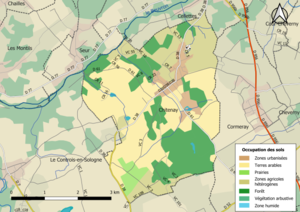
Carte des infrastructures et de l’occupation des sols en 2018 de la commune de fr:Chitenay (France).
Chitenay est une commune française située dans le département de Loir-et-Cher, en région Centre-Val de Loire.